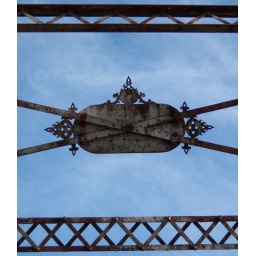
Back of sign above bridge